John Sigismund Zápolya

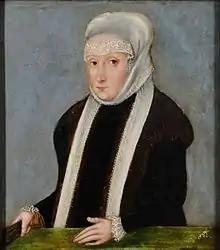
John Sigismund's mother, Isabella Jagiellon (a portrait by Lucas Cranach the Younger)

Isabella and John Sigismund left Transylvania on 6August 1551, accompanied by Péter Petrovics. They settled in Kassa (now Košice in Slovakia), and moved to Opole in March 1552. Realizing that the Silesian duchies were poor, they left for Poland before the end of April. During the following years they lived in Kraków, Warsaw, Sanok, and other Polish towns. John Sigismund often went hunting for bison and regularly visited his uncle, Sigismund II Augustus, King of Poland. However, his health was delicate because he suffered from epilepsy and chronic intestinal disorders.